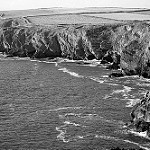
Label: B & W